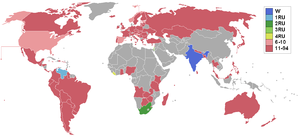
Miss Monde 1999, est la 49ᵉ élection de Miss Monde, qui s'est déroulée le 4 décembre 1999 à l'Olympia de Londres, en Royaume-Uni.